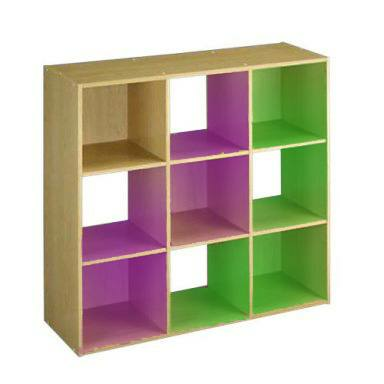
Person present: No